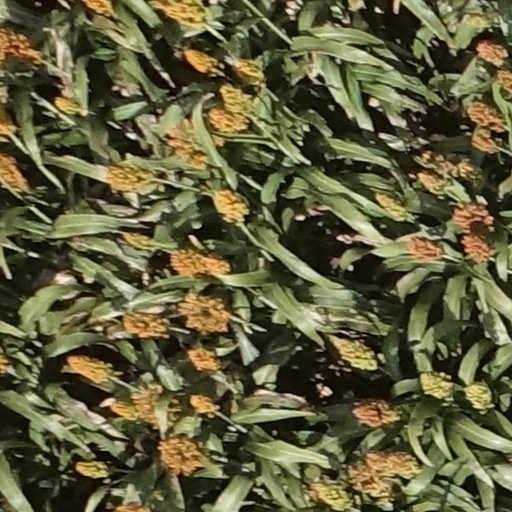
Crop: sorghum